Reef aquarium

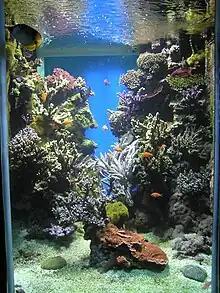
Reef aquarium in Monaco

A reef aquarium or reef tank is a marine aquarium that prominently displays live corals and other marine invertebrates as well as fish that play a role in maintaining the tropical coral reef environment. A reef aquarium requires appropriately intense lighting, turbulent water movement, and more stable water chemistry than fish-only marine aquaria, and careful consideration is given to which reef animals are appropriate and compatible with each other.